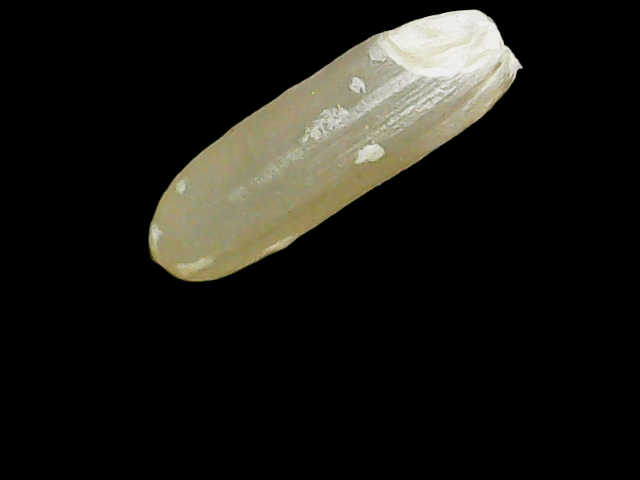
Rice variety: Binadhan7